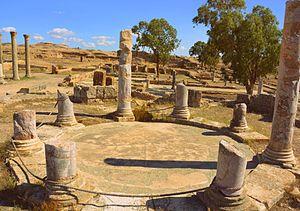
Subsructions d'un grand temple consacré sous Marc Aurèle, probablement à Mercure, Henchir Kasbat This is a photo of the protected monument identified by the ID 22-36 in Tunisia.
Cette liste des monuments classés du gouvernorat de Zaghouan est une liste des monuments historiques et archéologiques protégés et classés du gouvernorat de Zaghouan établie par l'Institut national du patrimoine de Tunisie.